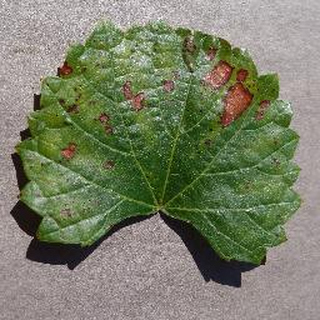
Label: grape_esca_black_measles